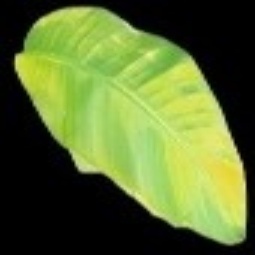
Label: Sulphur